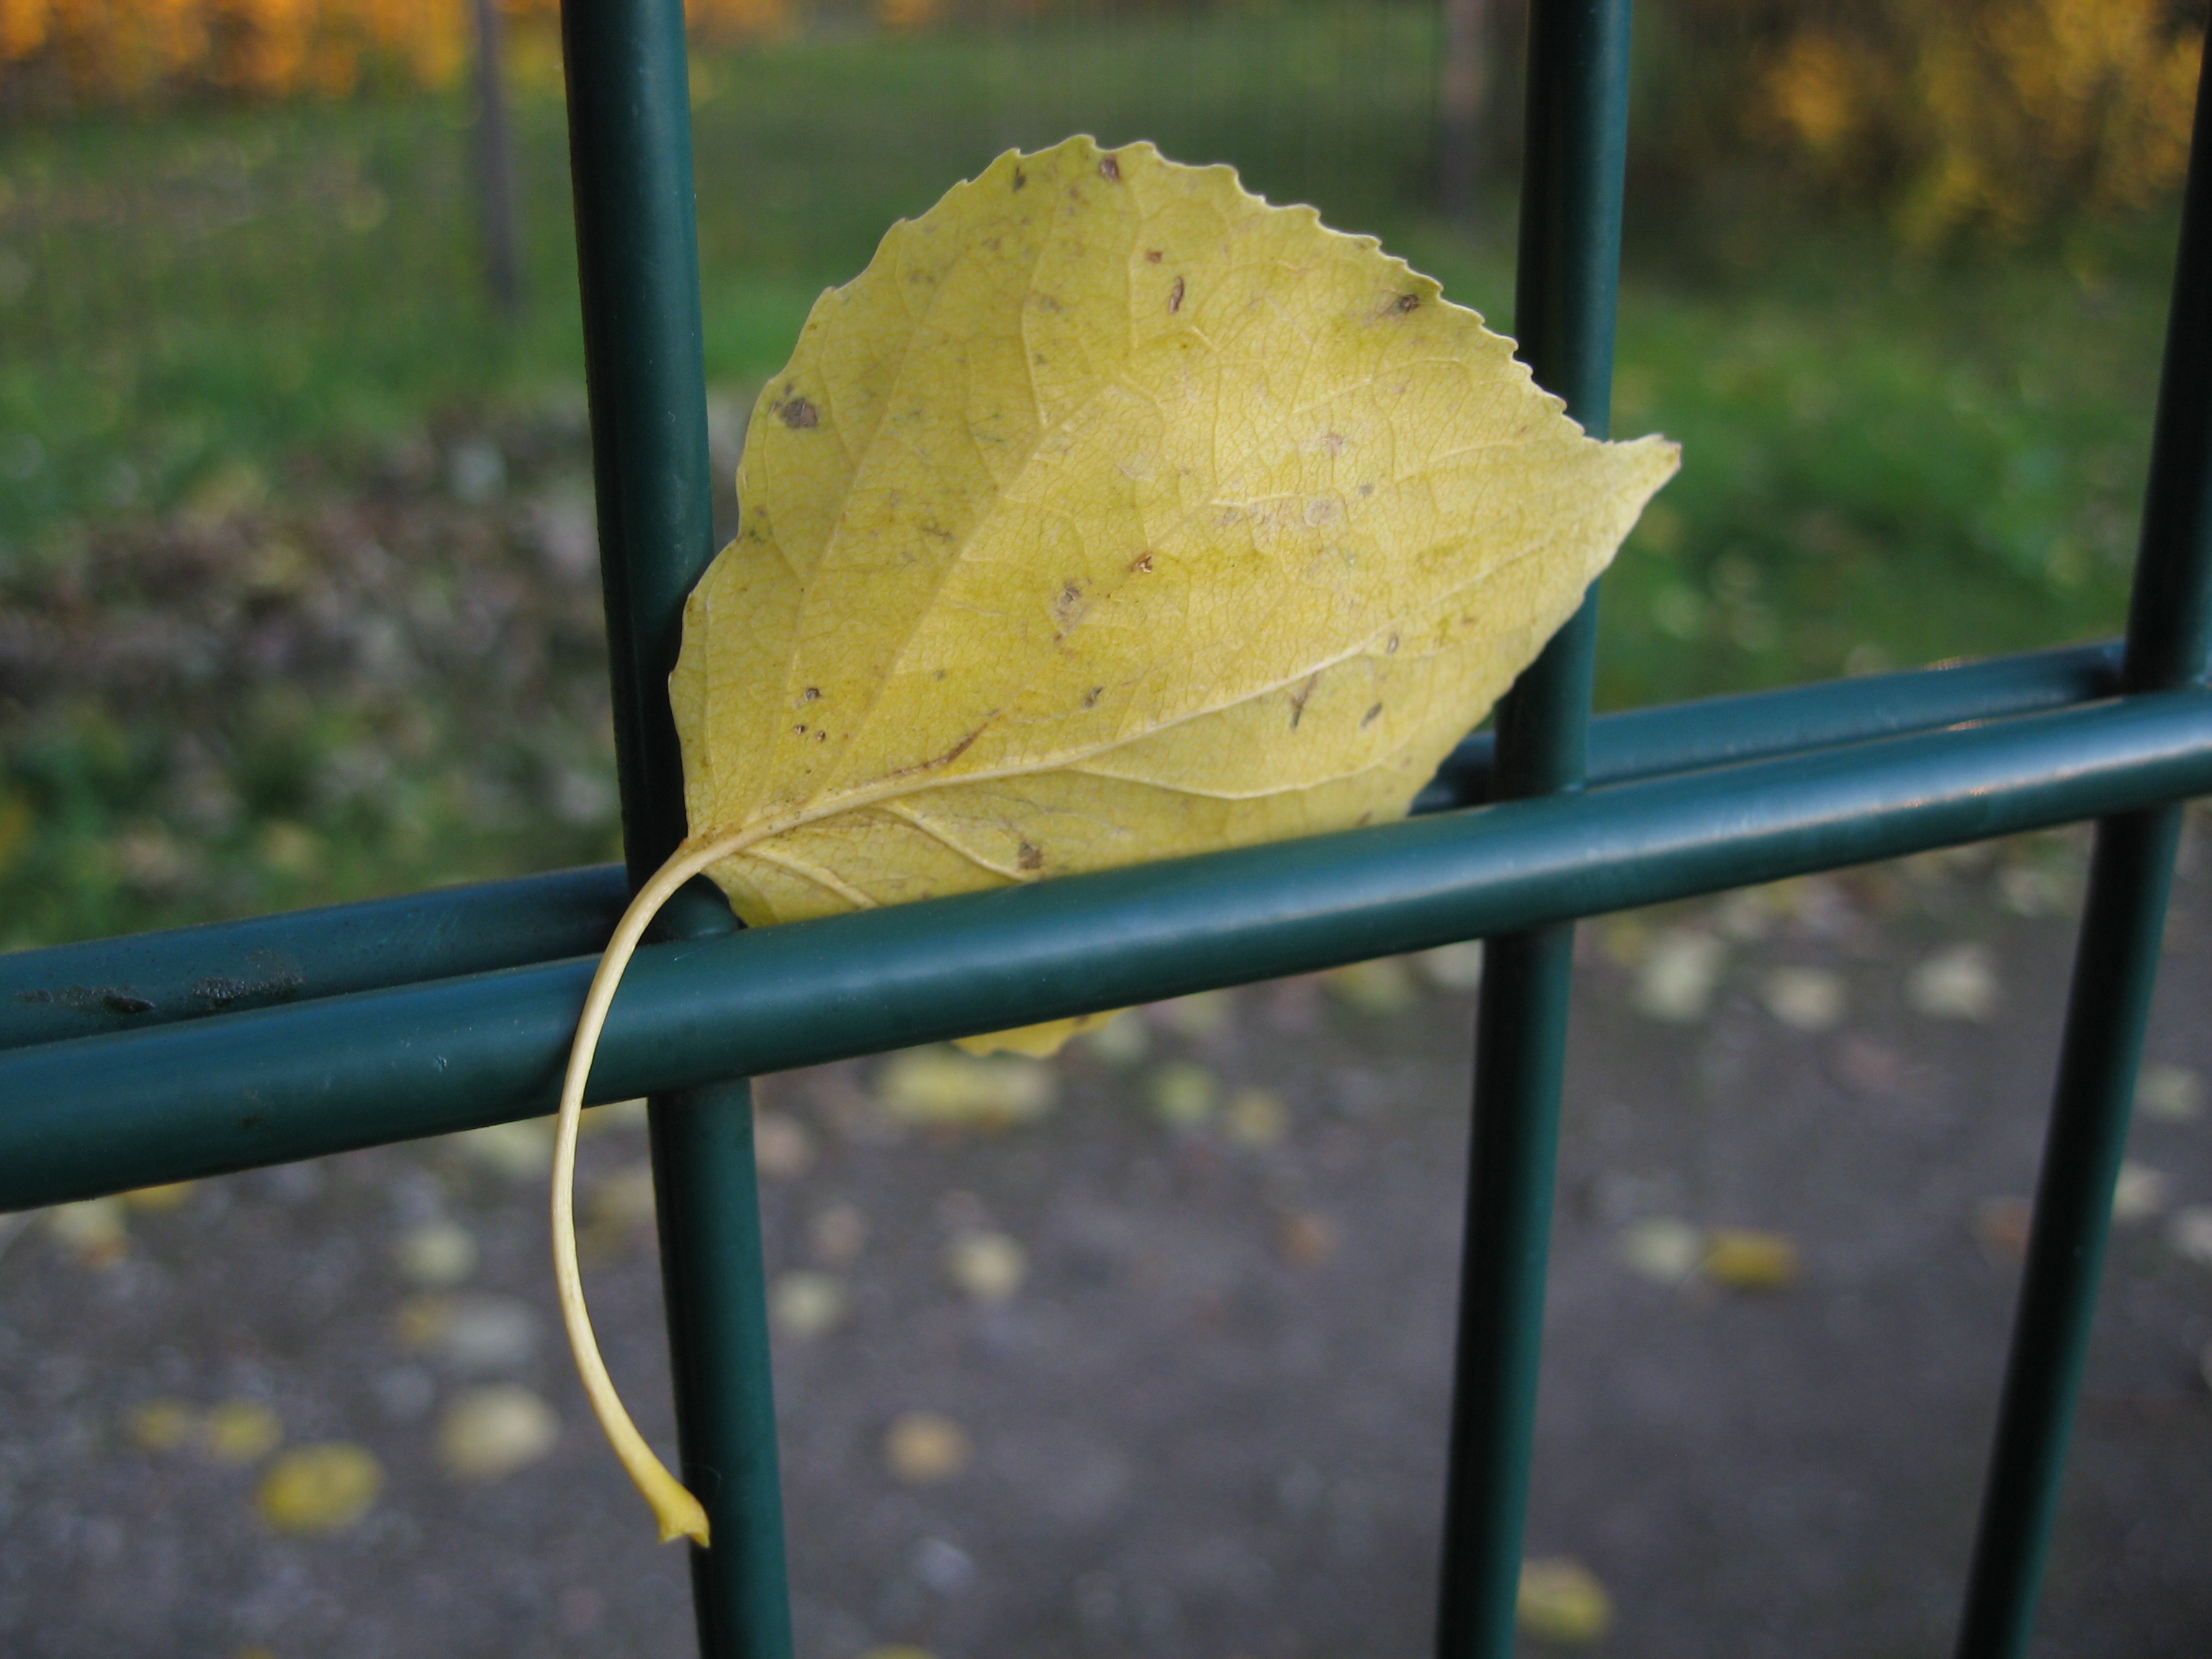
images, leaf, plant, wood, window, twig, grass, terrestrial plant, Tints and shades, fence, flowering plant, landscape, deciduous, annual plant, glass, plant pathology, natural landscape, metal, herbaceous plant, plant stem, shadow, natural material, coquelicot, soil, vascular plant, herb, autumn, macro photography, vitis